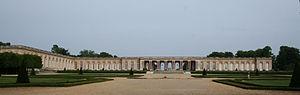
Trianon était un village situé près de Versailles, disparu en 1668 pour être intégré au parc de Versailles et sur le territoire duquel ont été bâtis le Grand et le Petit Trianon.